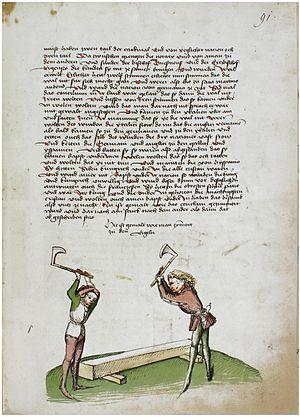
L’équarrissage des bois, équarrissement des bois, est une technique du bûcheronnage et de l'industrie du bois qui vise, ou visait à produire, un bois de section carrée à partir d'un bois rond, appelé « équarri », par élimination des dosses. On dit aussi par exemple, qu'une poutre à douze, seize pouces d'équarrissage, équarrissage est ici synonyme de « grosseur »